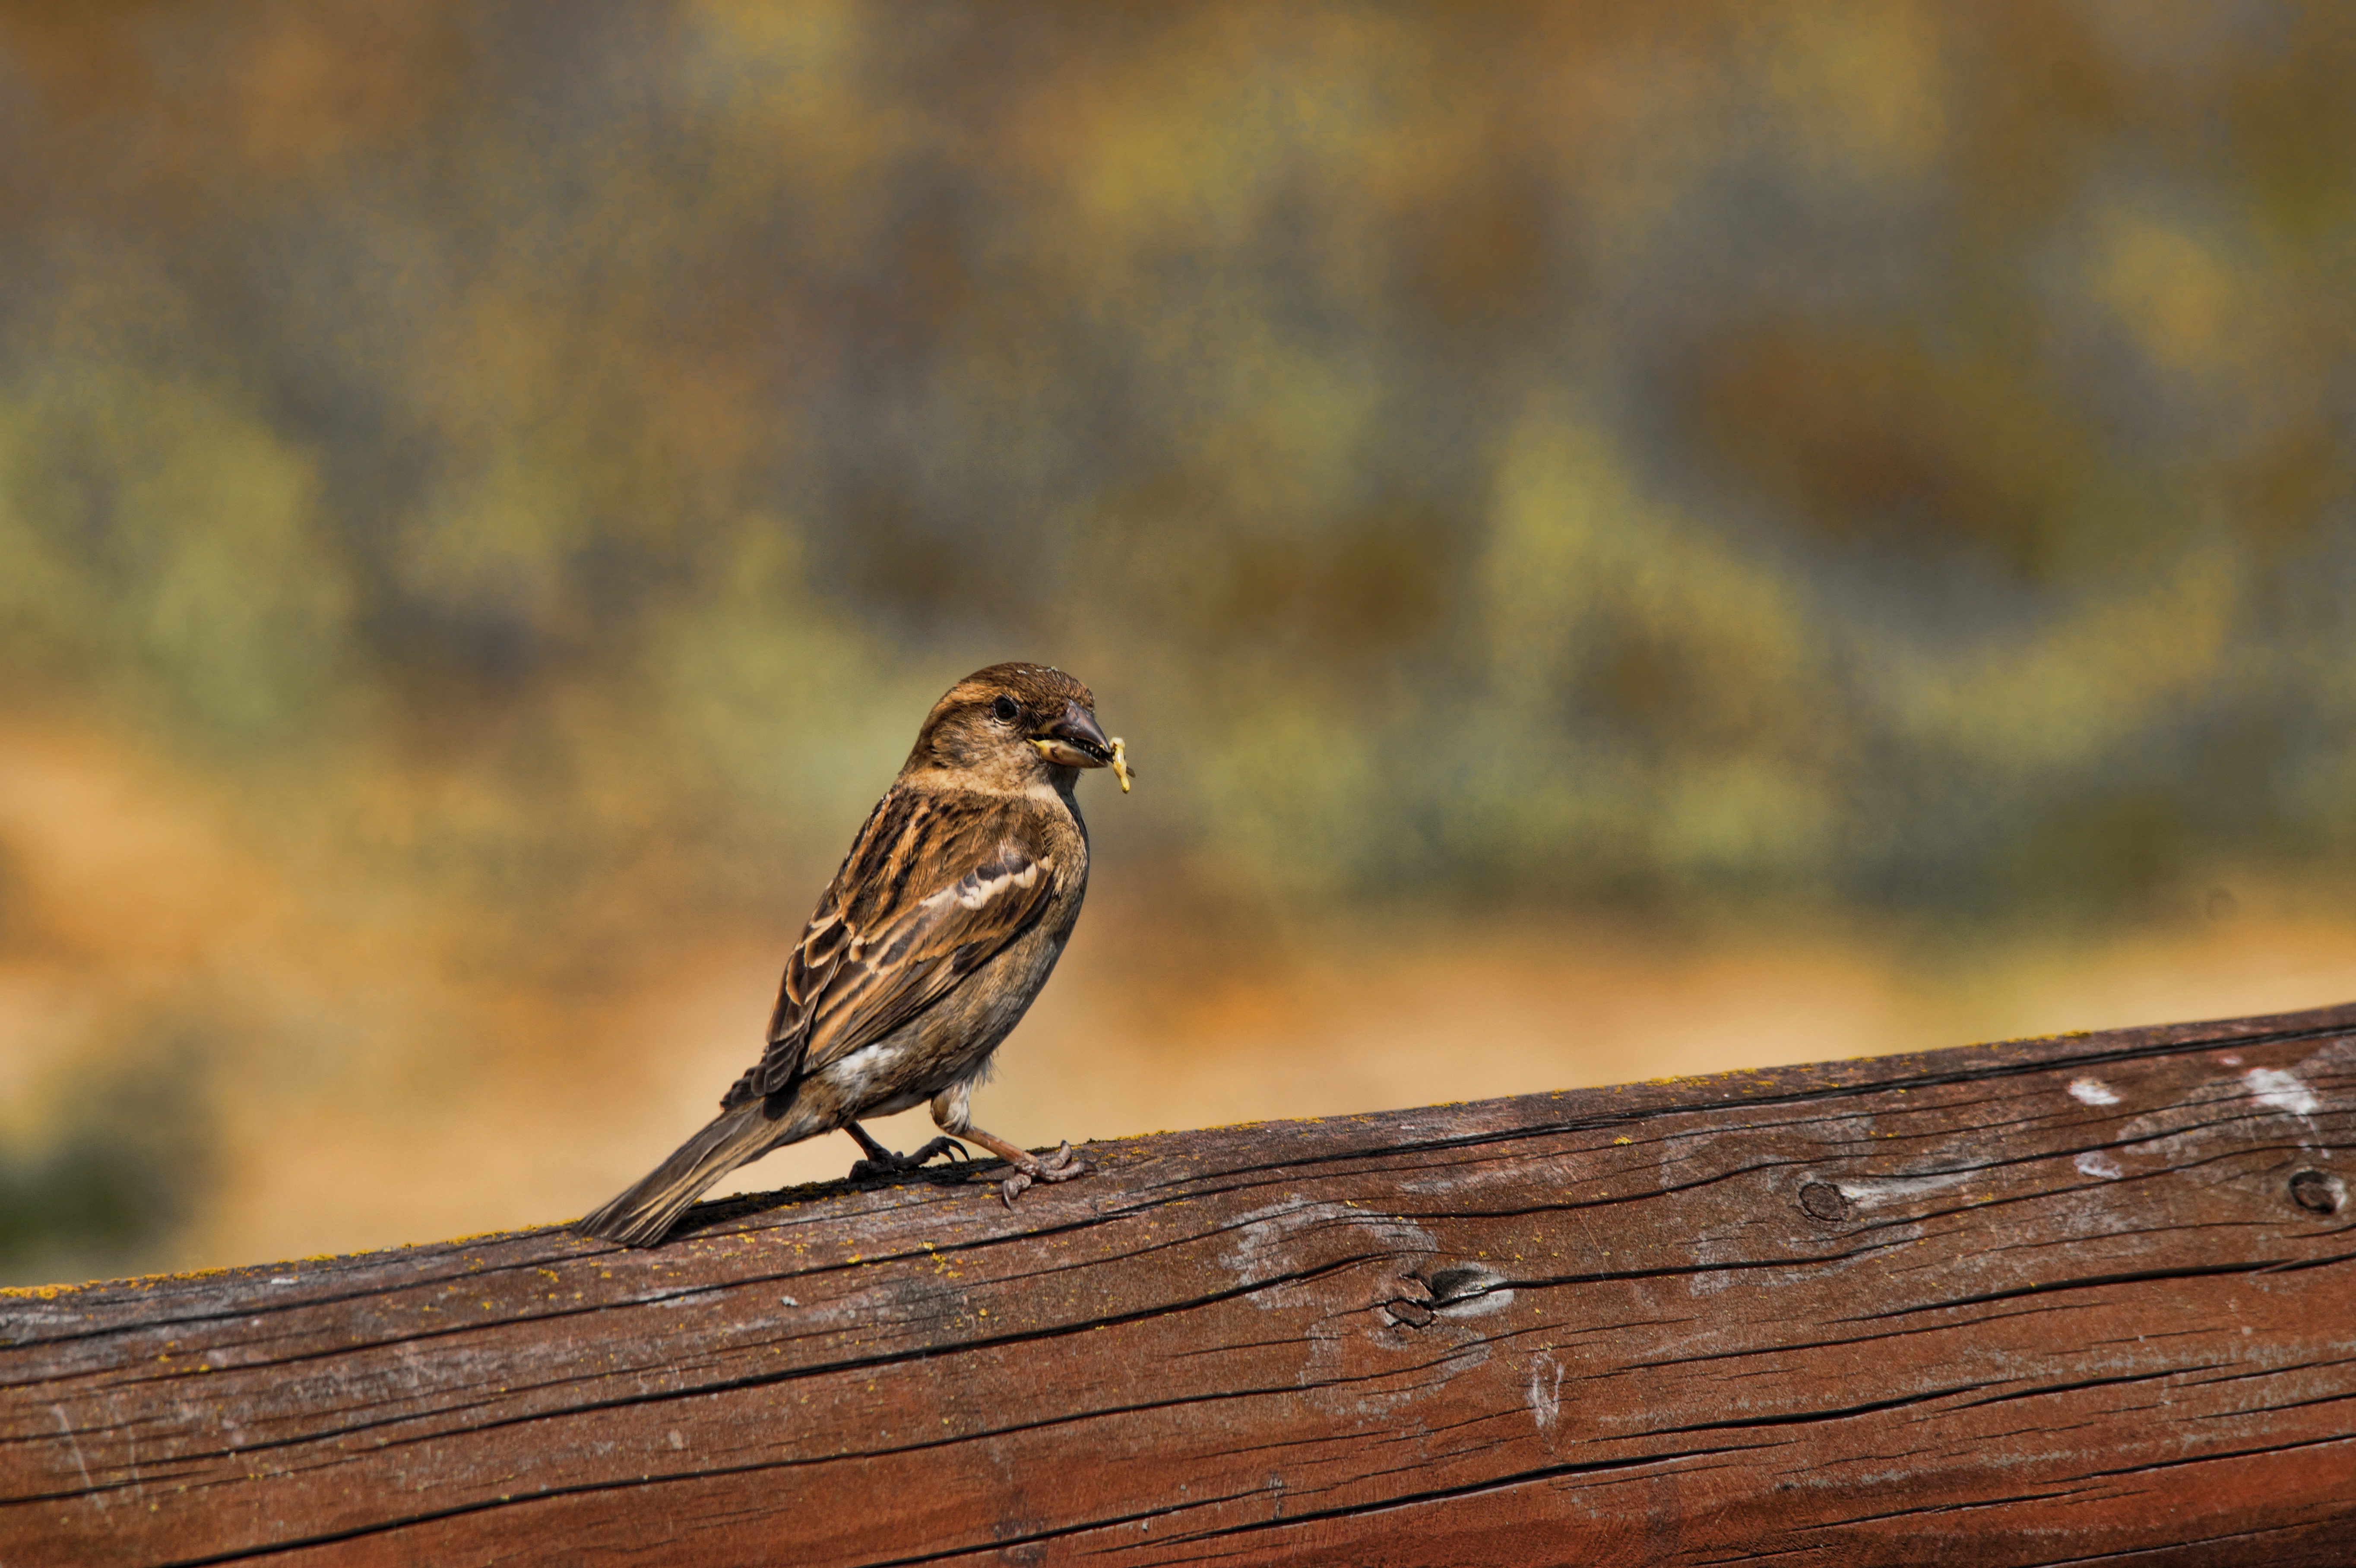
tree, nature, branch, bird, wildlife, beak, fauna, close up, birds, vertebrate, sparrow, wild birds, volatile, house sparrow, the sparrow, wr belek, old world flycatcher, perching bird